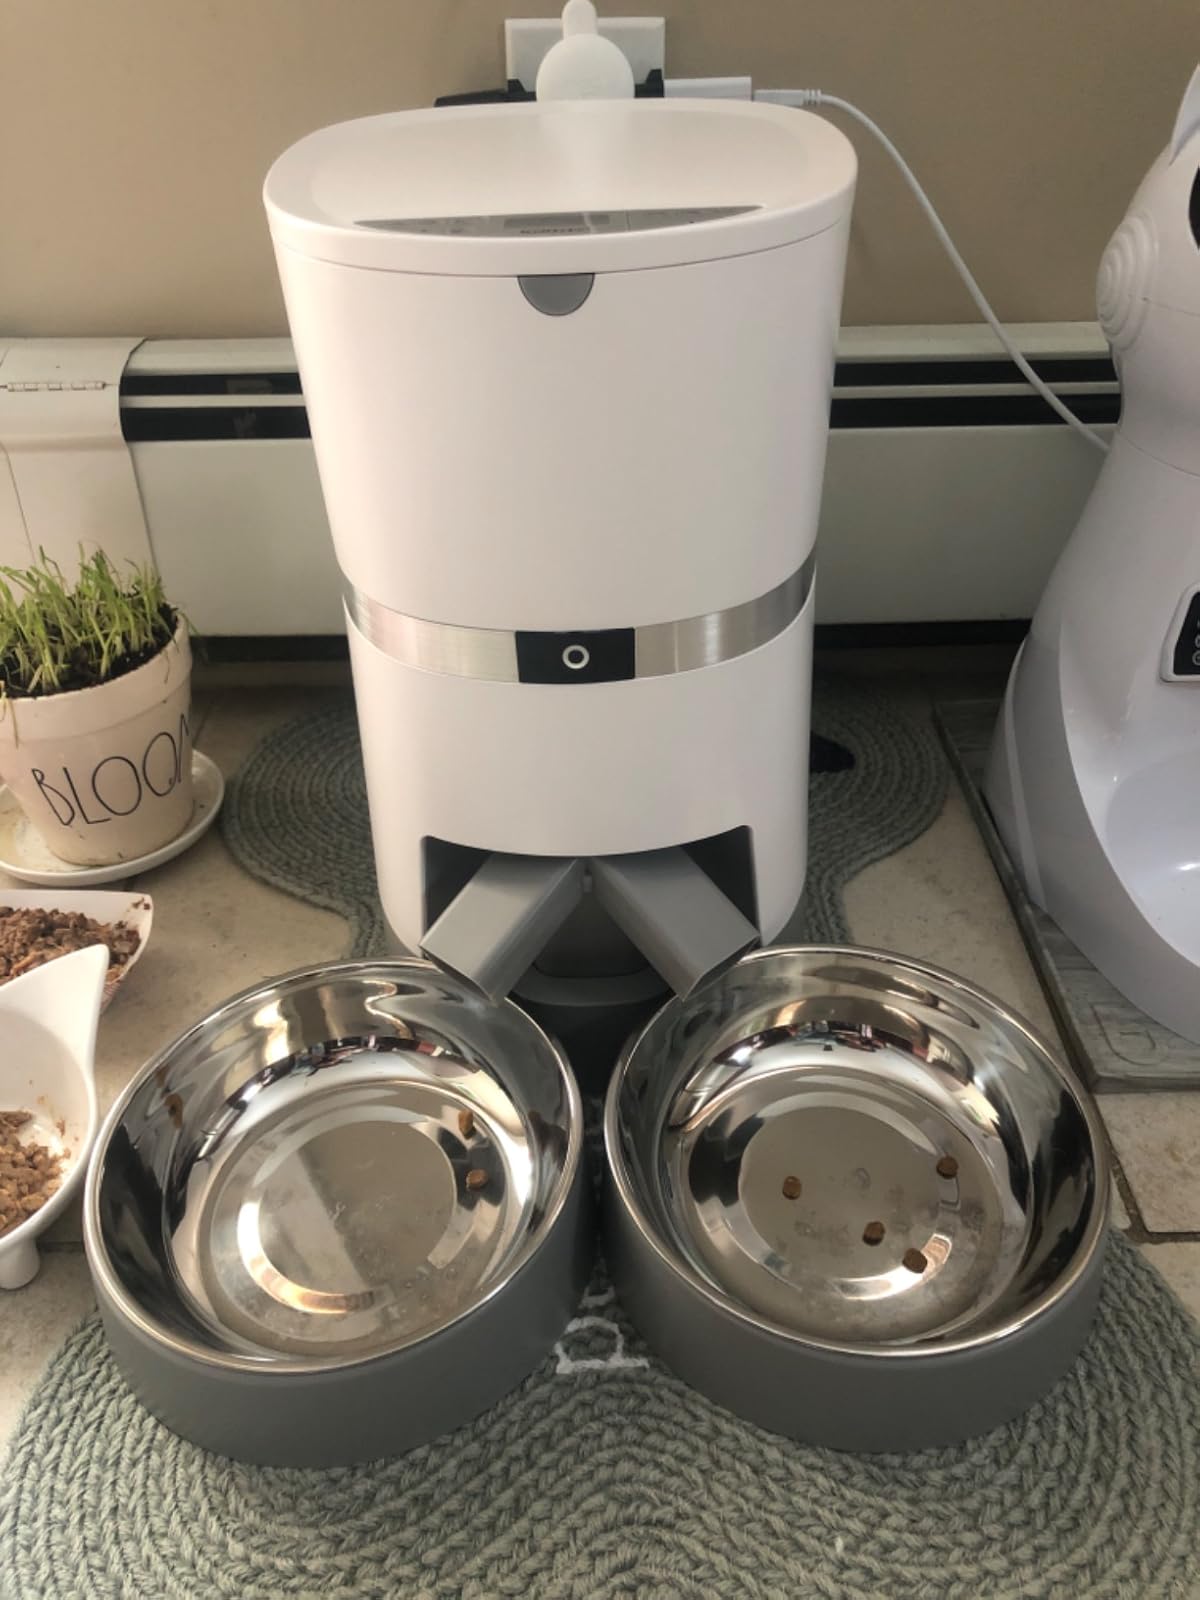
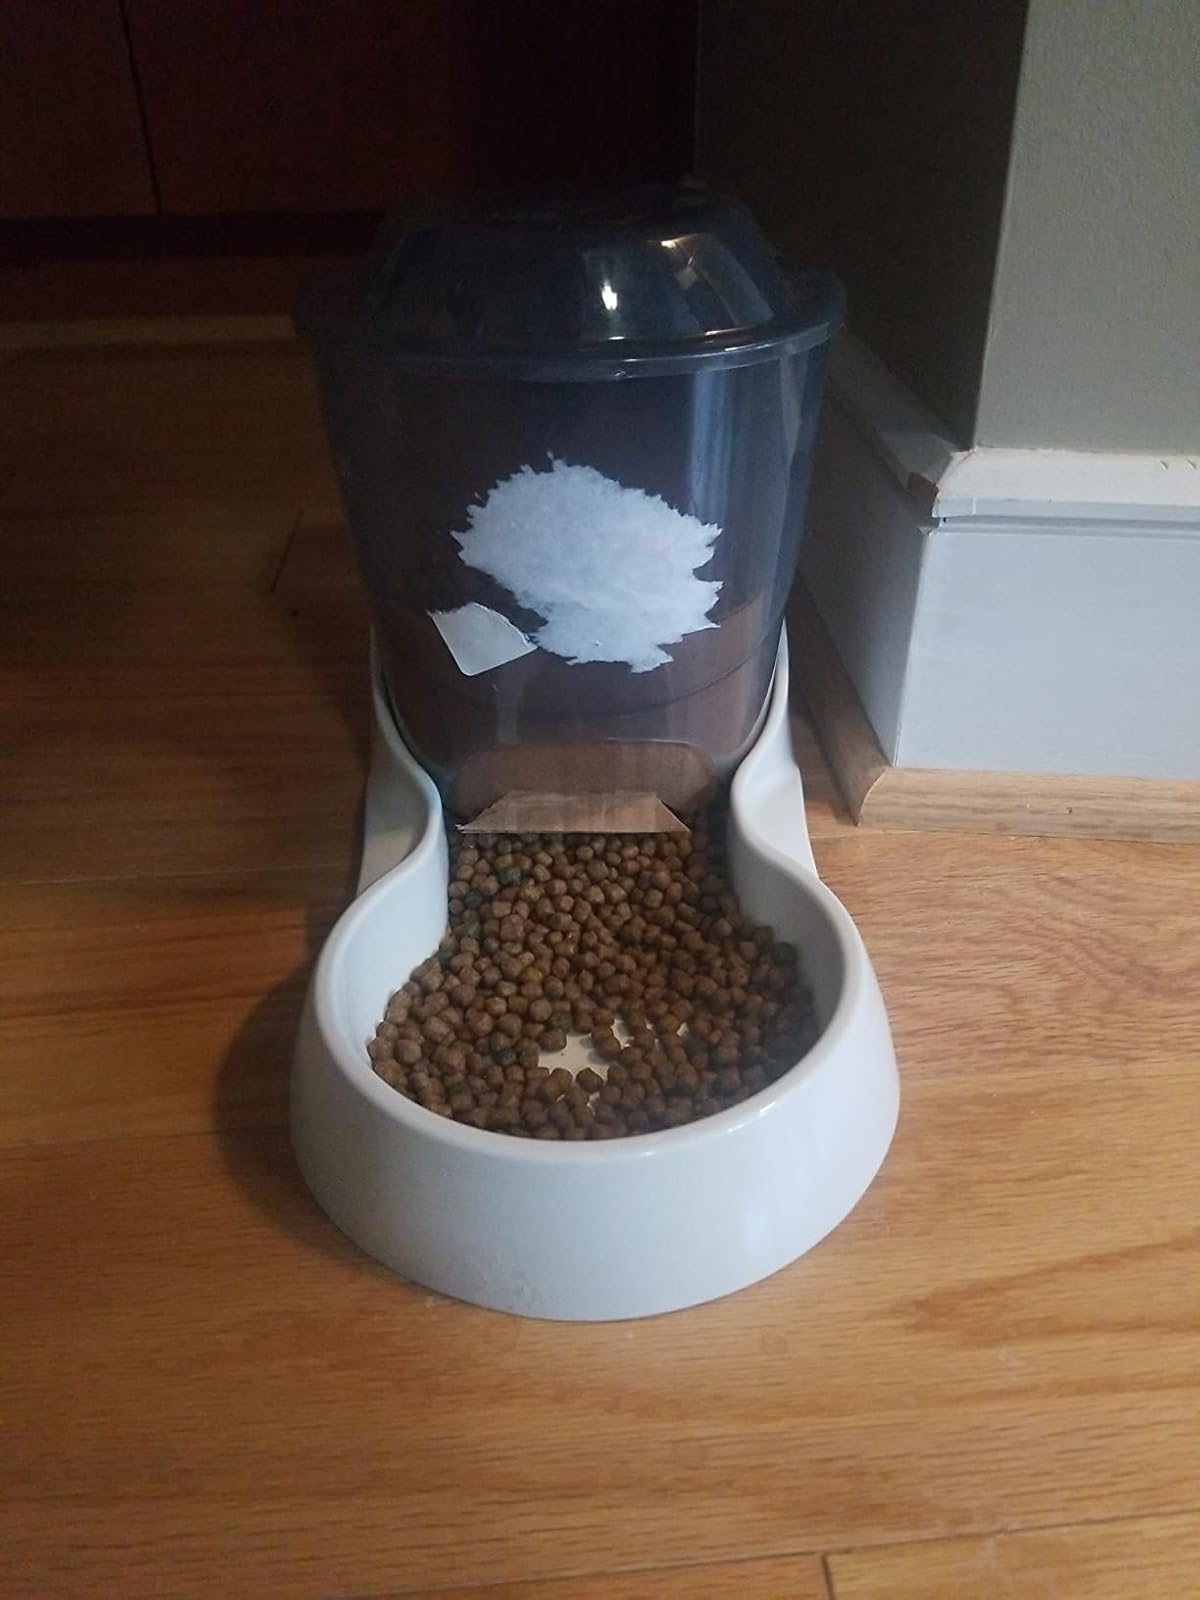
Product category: items_feeder
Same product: no